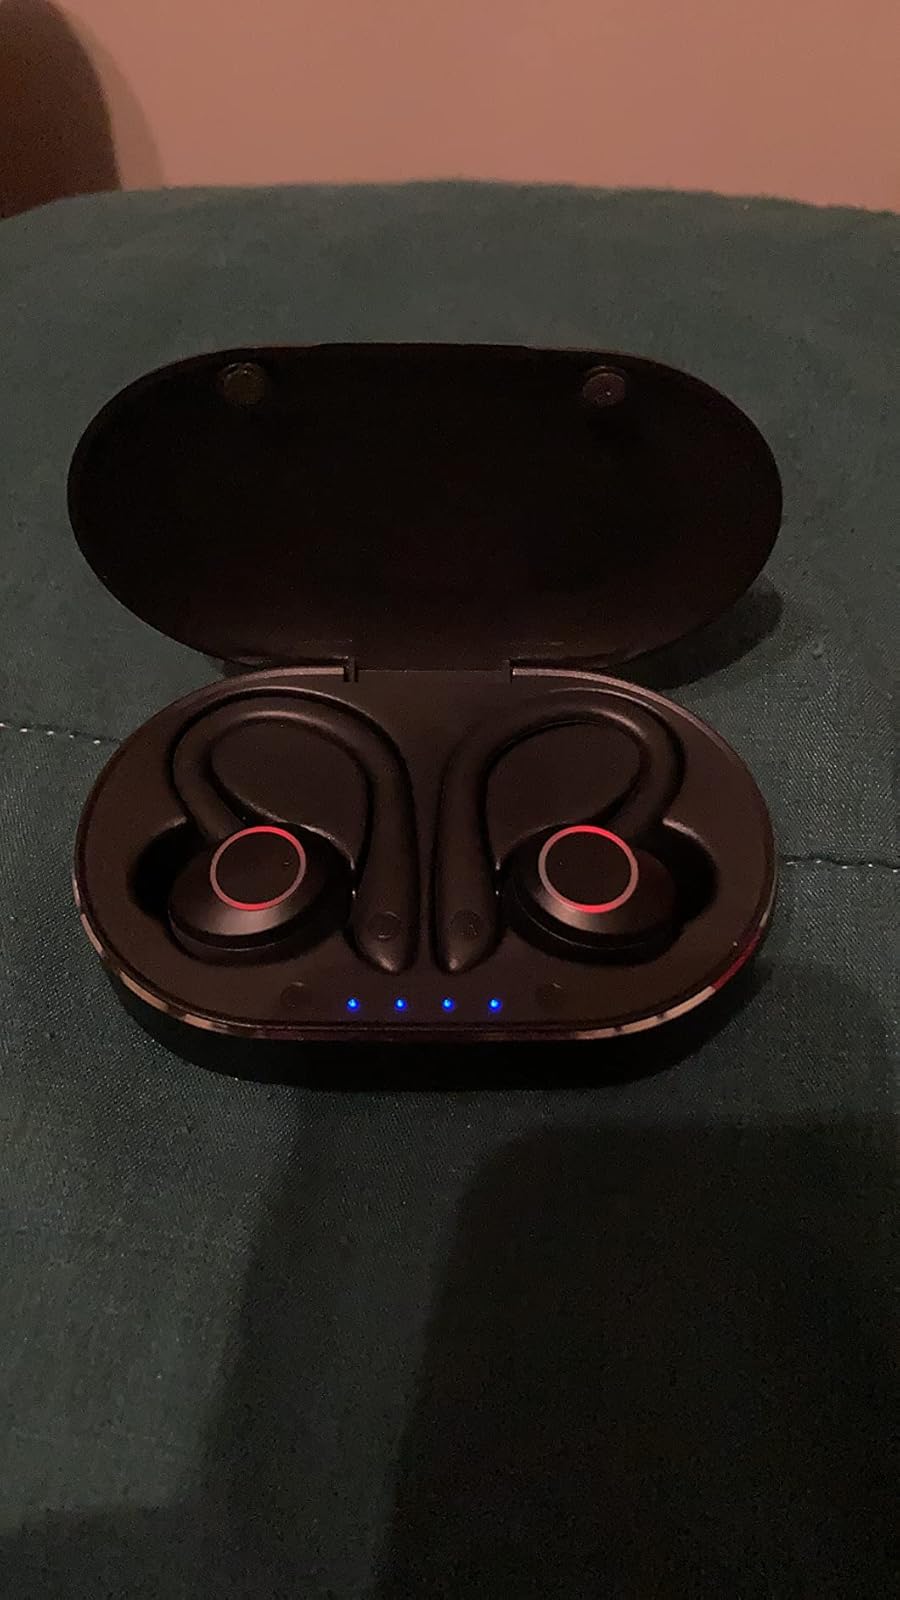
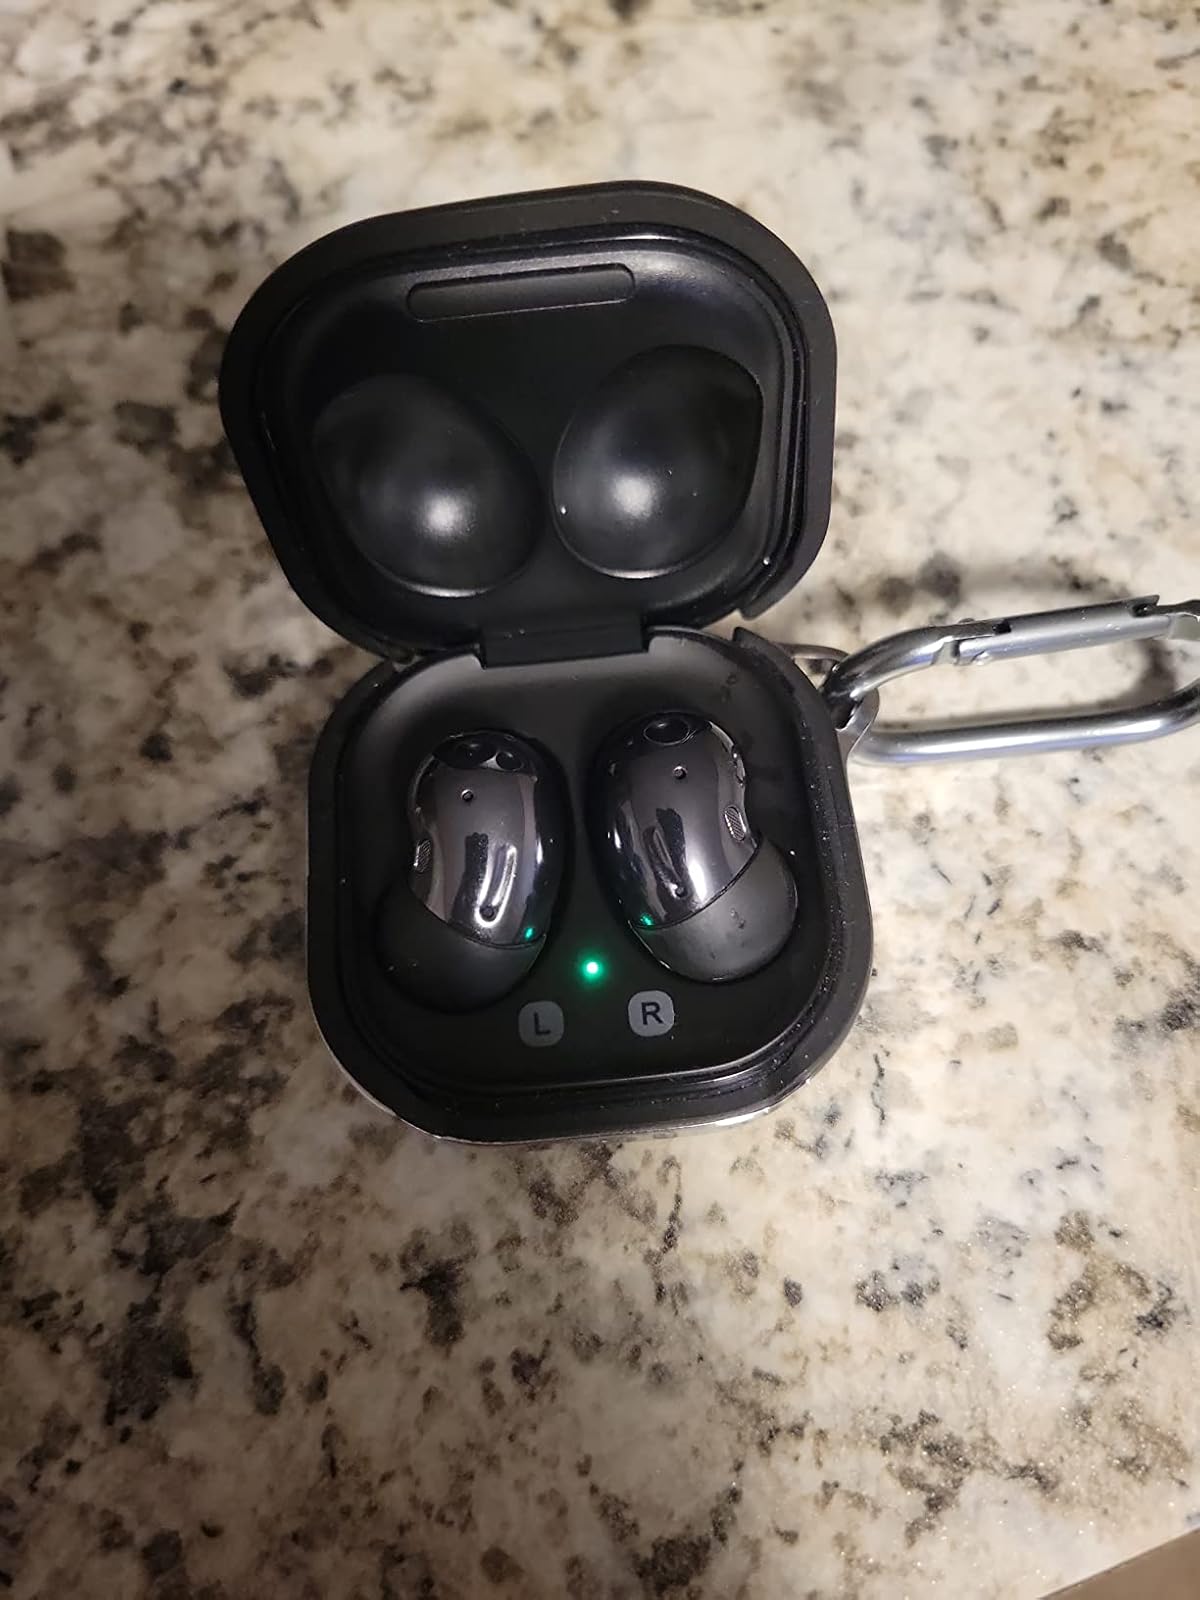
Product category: earbuds
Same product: no